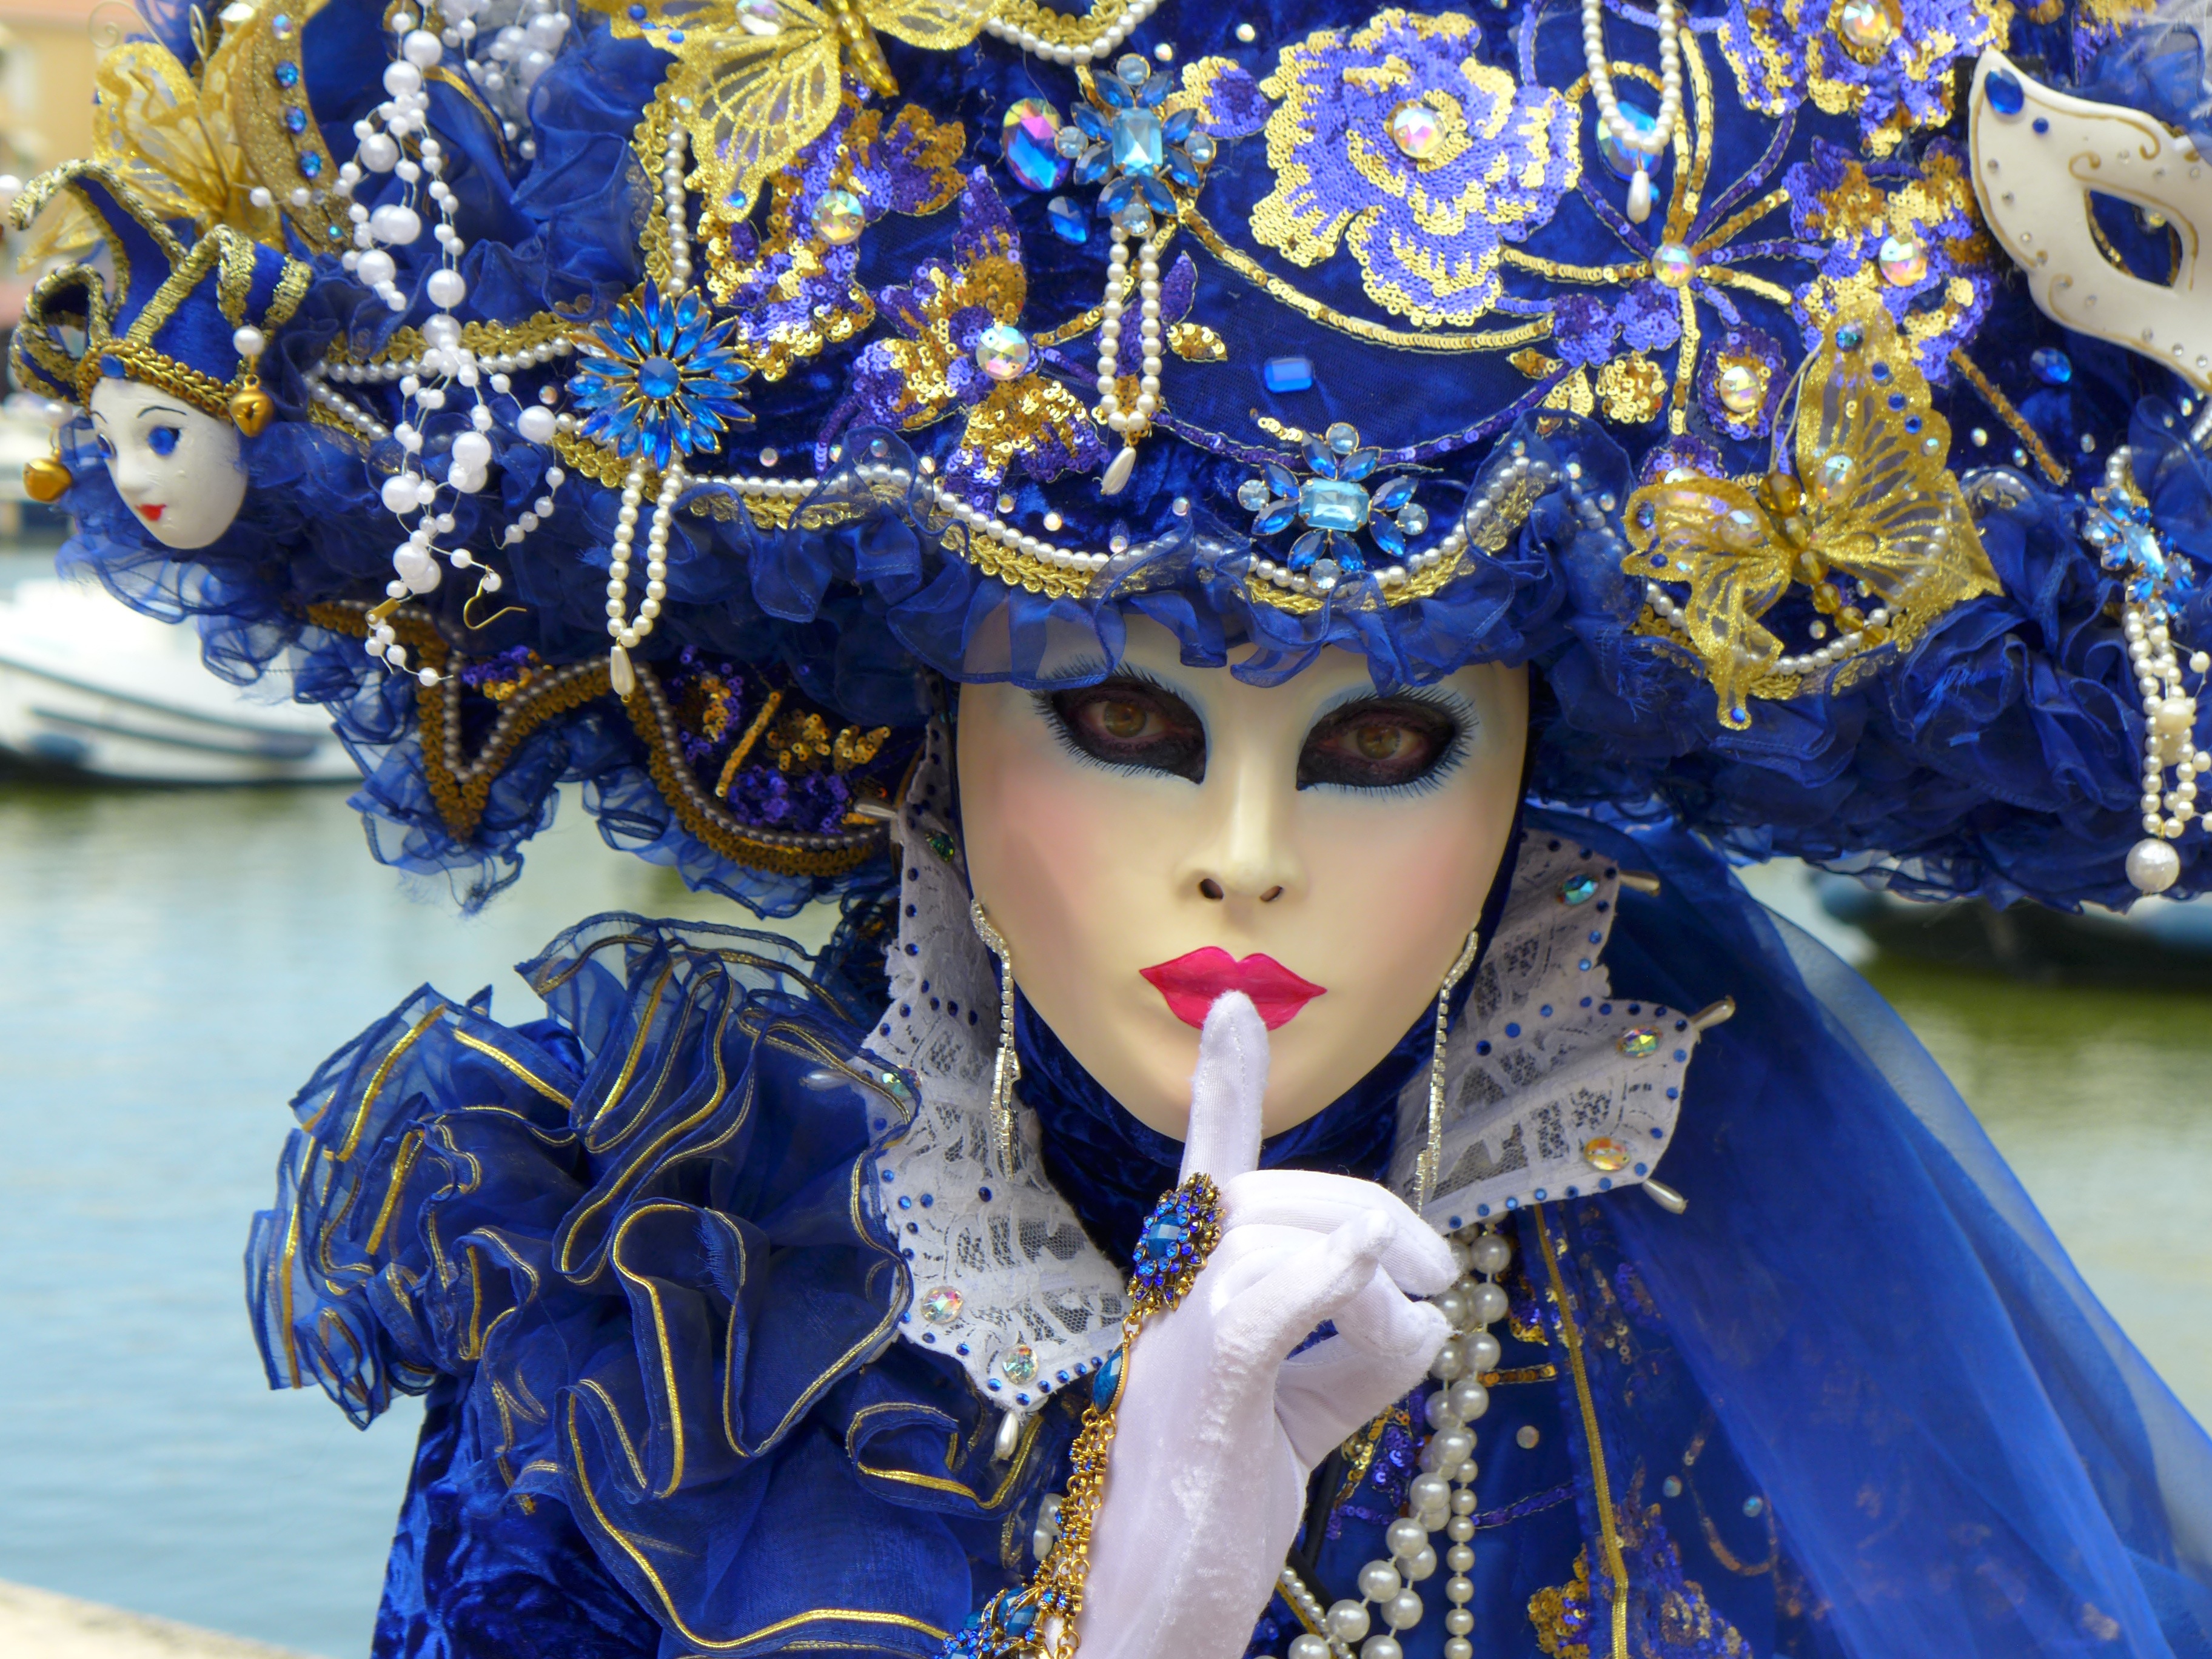
flower, carnival, blue, clothing, festival, masks, costume, mask of venice, carnival venice